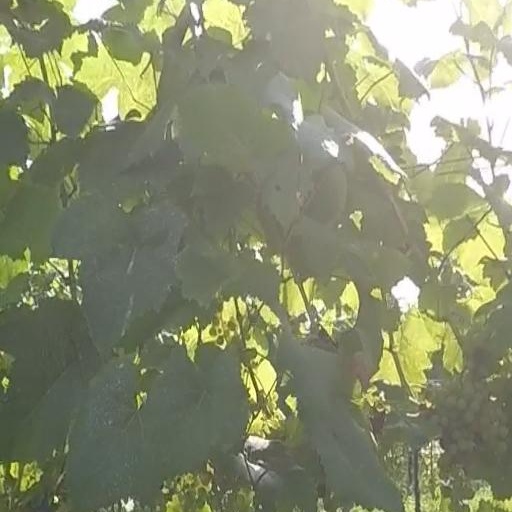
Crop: grape